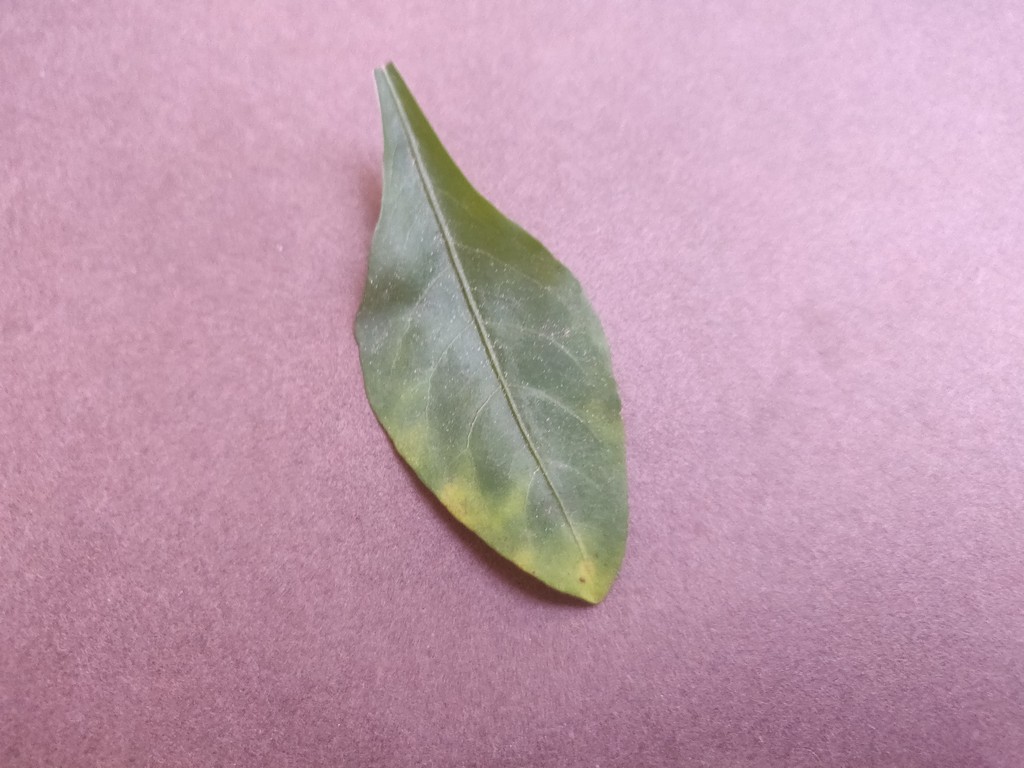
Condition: Unhealthy
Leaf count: single
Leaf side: front